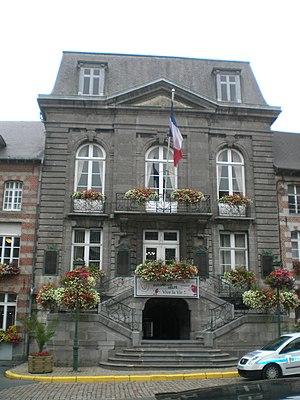
mairie d' Avesnes-sur-Helpe nord france This building is classé au titre des Monuments Historiques. It is indexed in the Base Mérimée, a database of architectural heritage maintained by the French Ministry of Culture,
Avesnes-sur-Helpe est une commune française située dans le département du Nord, en région Hauts-de-France.
Cet article recense une partie des monuments historiques du Nord, en France.
L'Hôtel de ville d'Avesnes-sur-Helpe est un monument de la ville homonyme dans le département du Nord. Situé dans le centre-ville, il a d'abord été utilisé comme tribunal avant de devenir le siège de la municipalité.